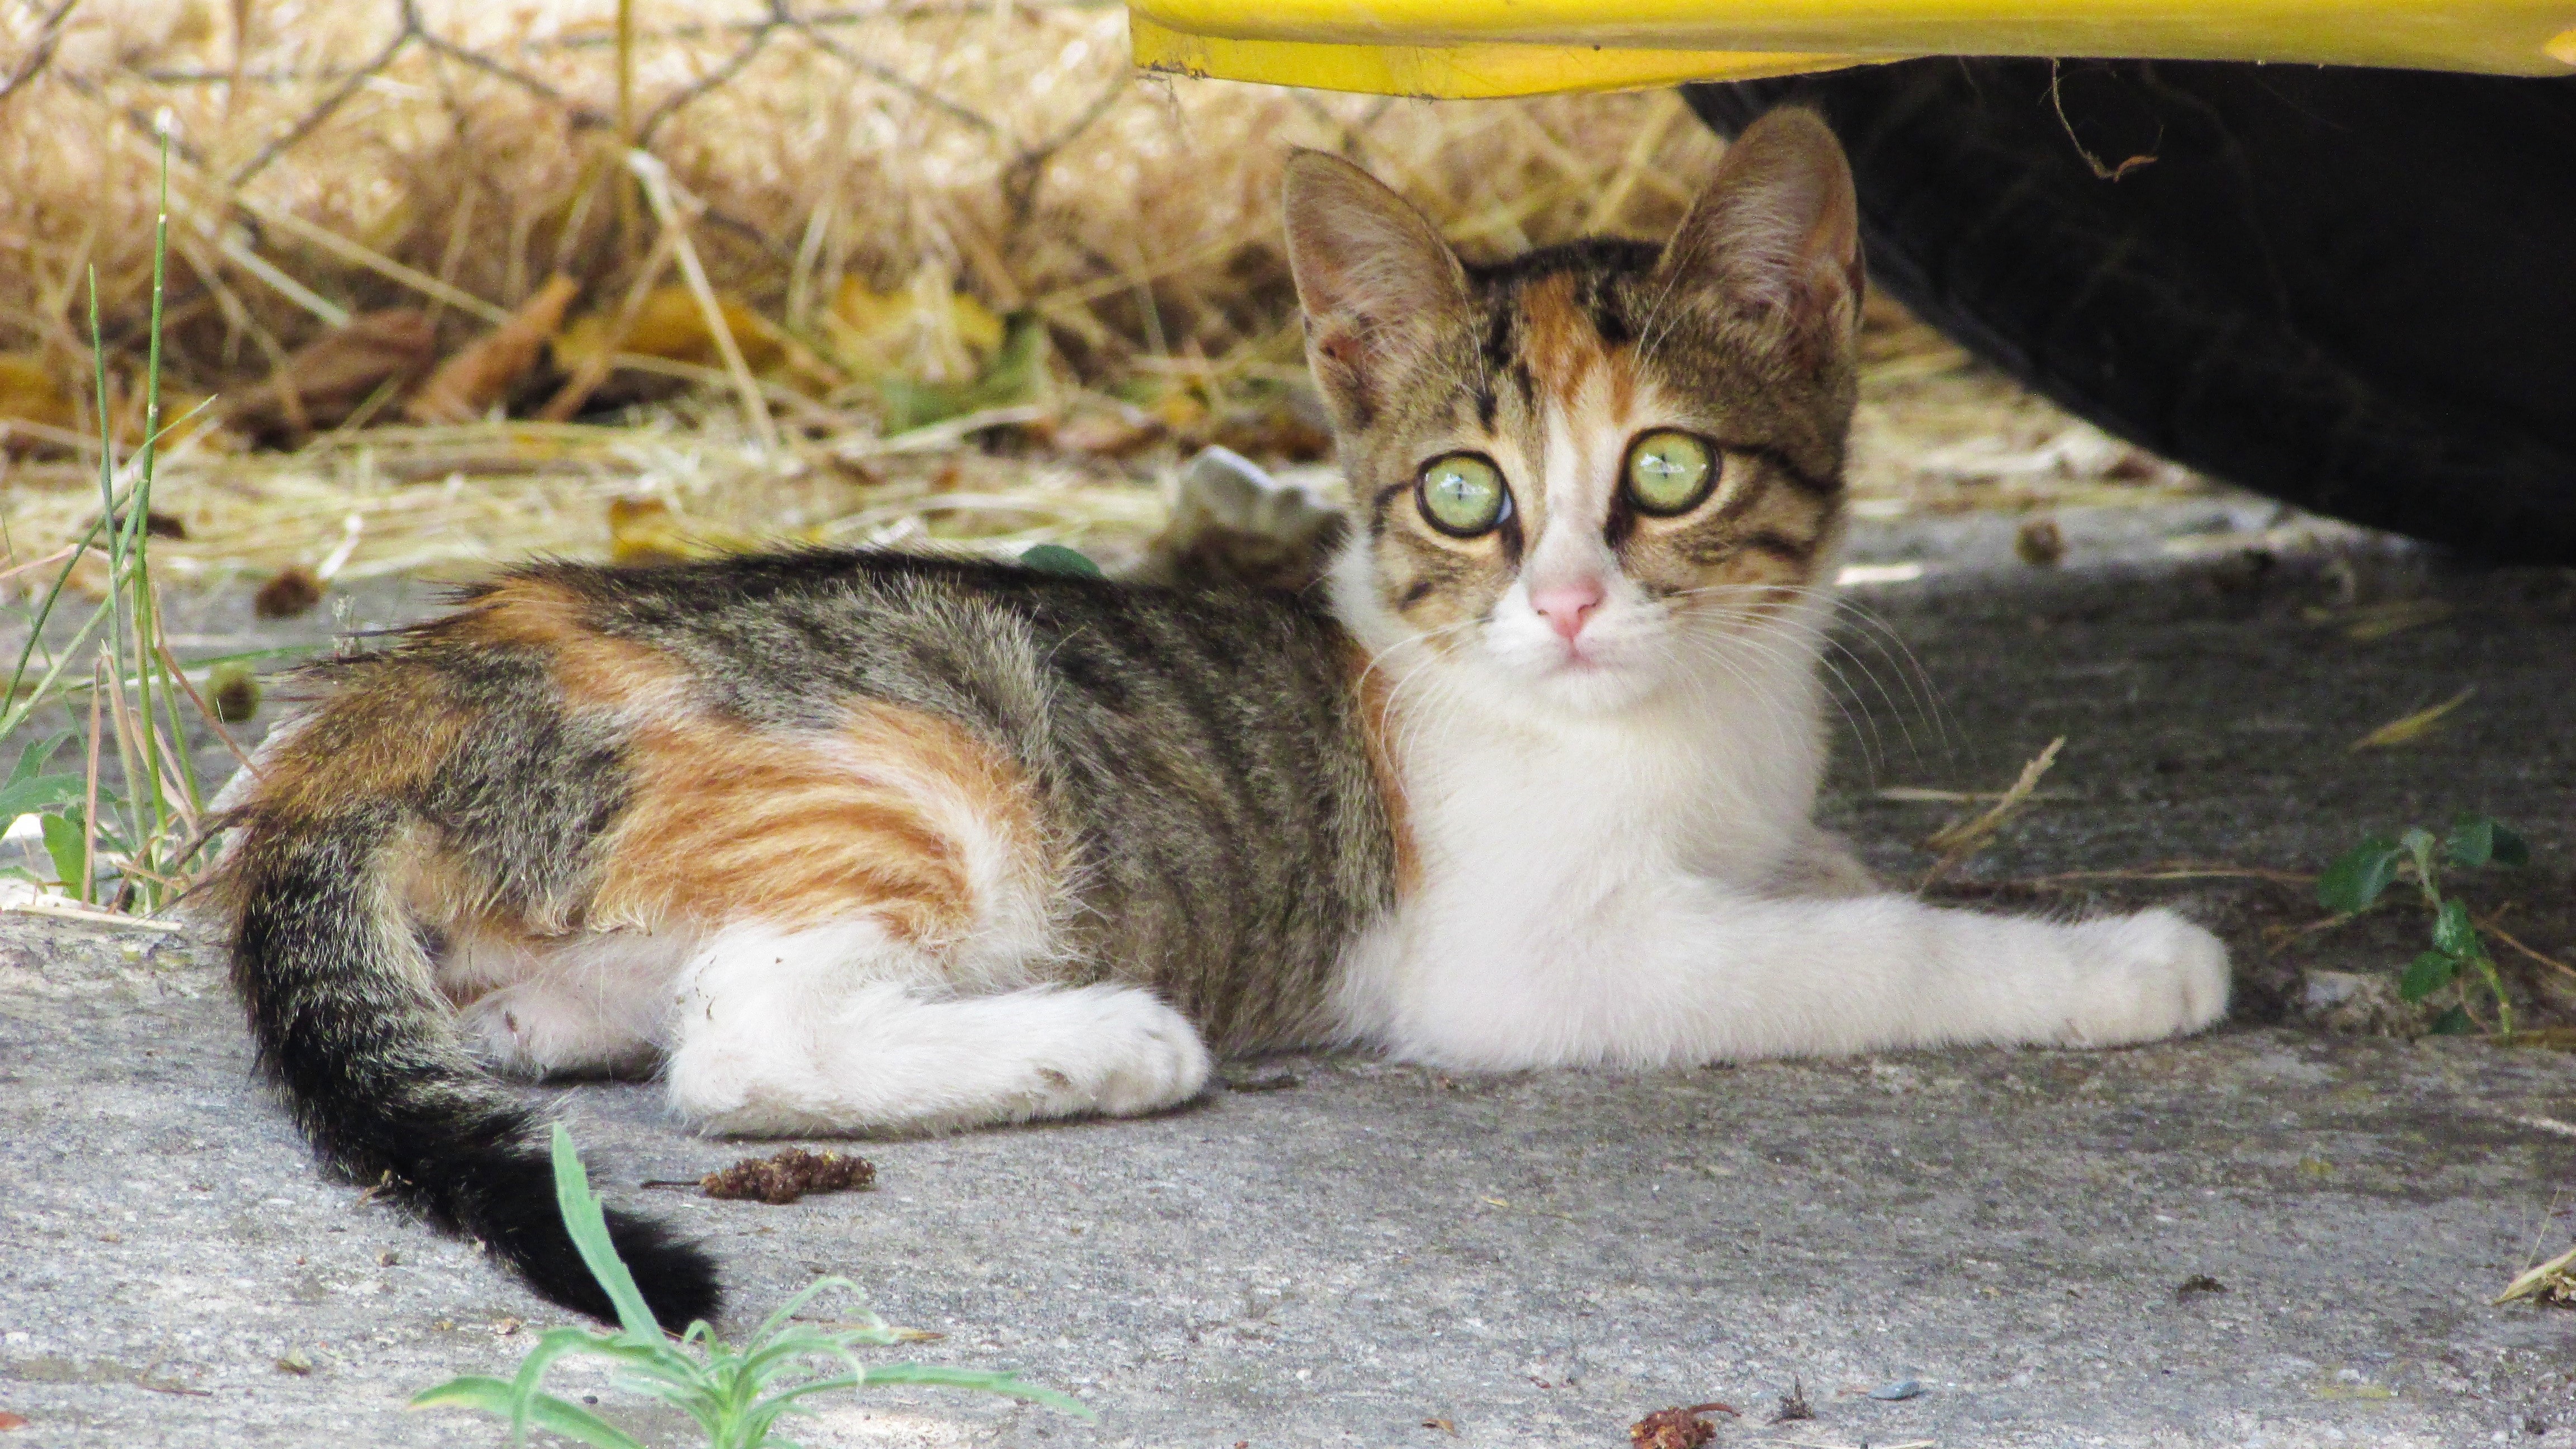
outdoor, animal, looking, kitten, cat, mammal, fauna, eyes, whiskers, kitty, lovely, vertebrate, greece, stray, tabby cat, european shorthair, wild cat, small to medium sized cats, cat like mammal, domestic short haired cat